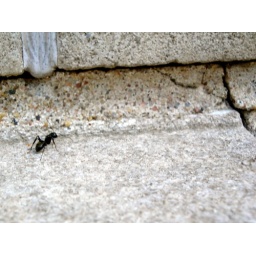
Animal... black ant, componotus herculeanus near the edge of the tower